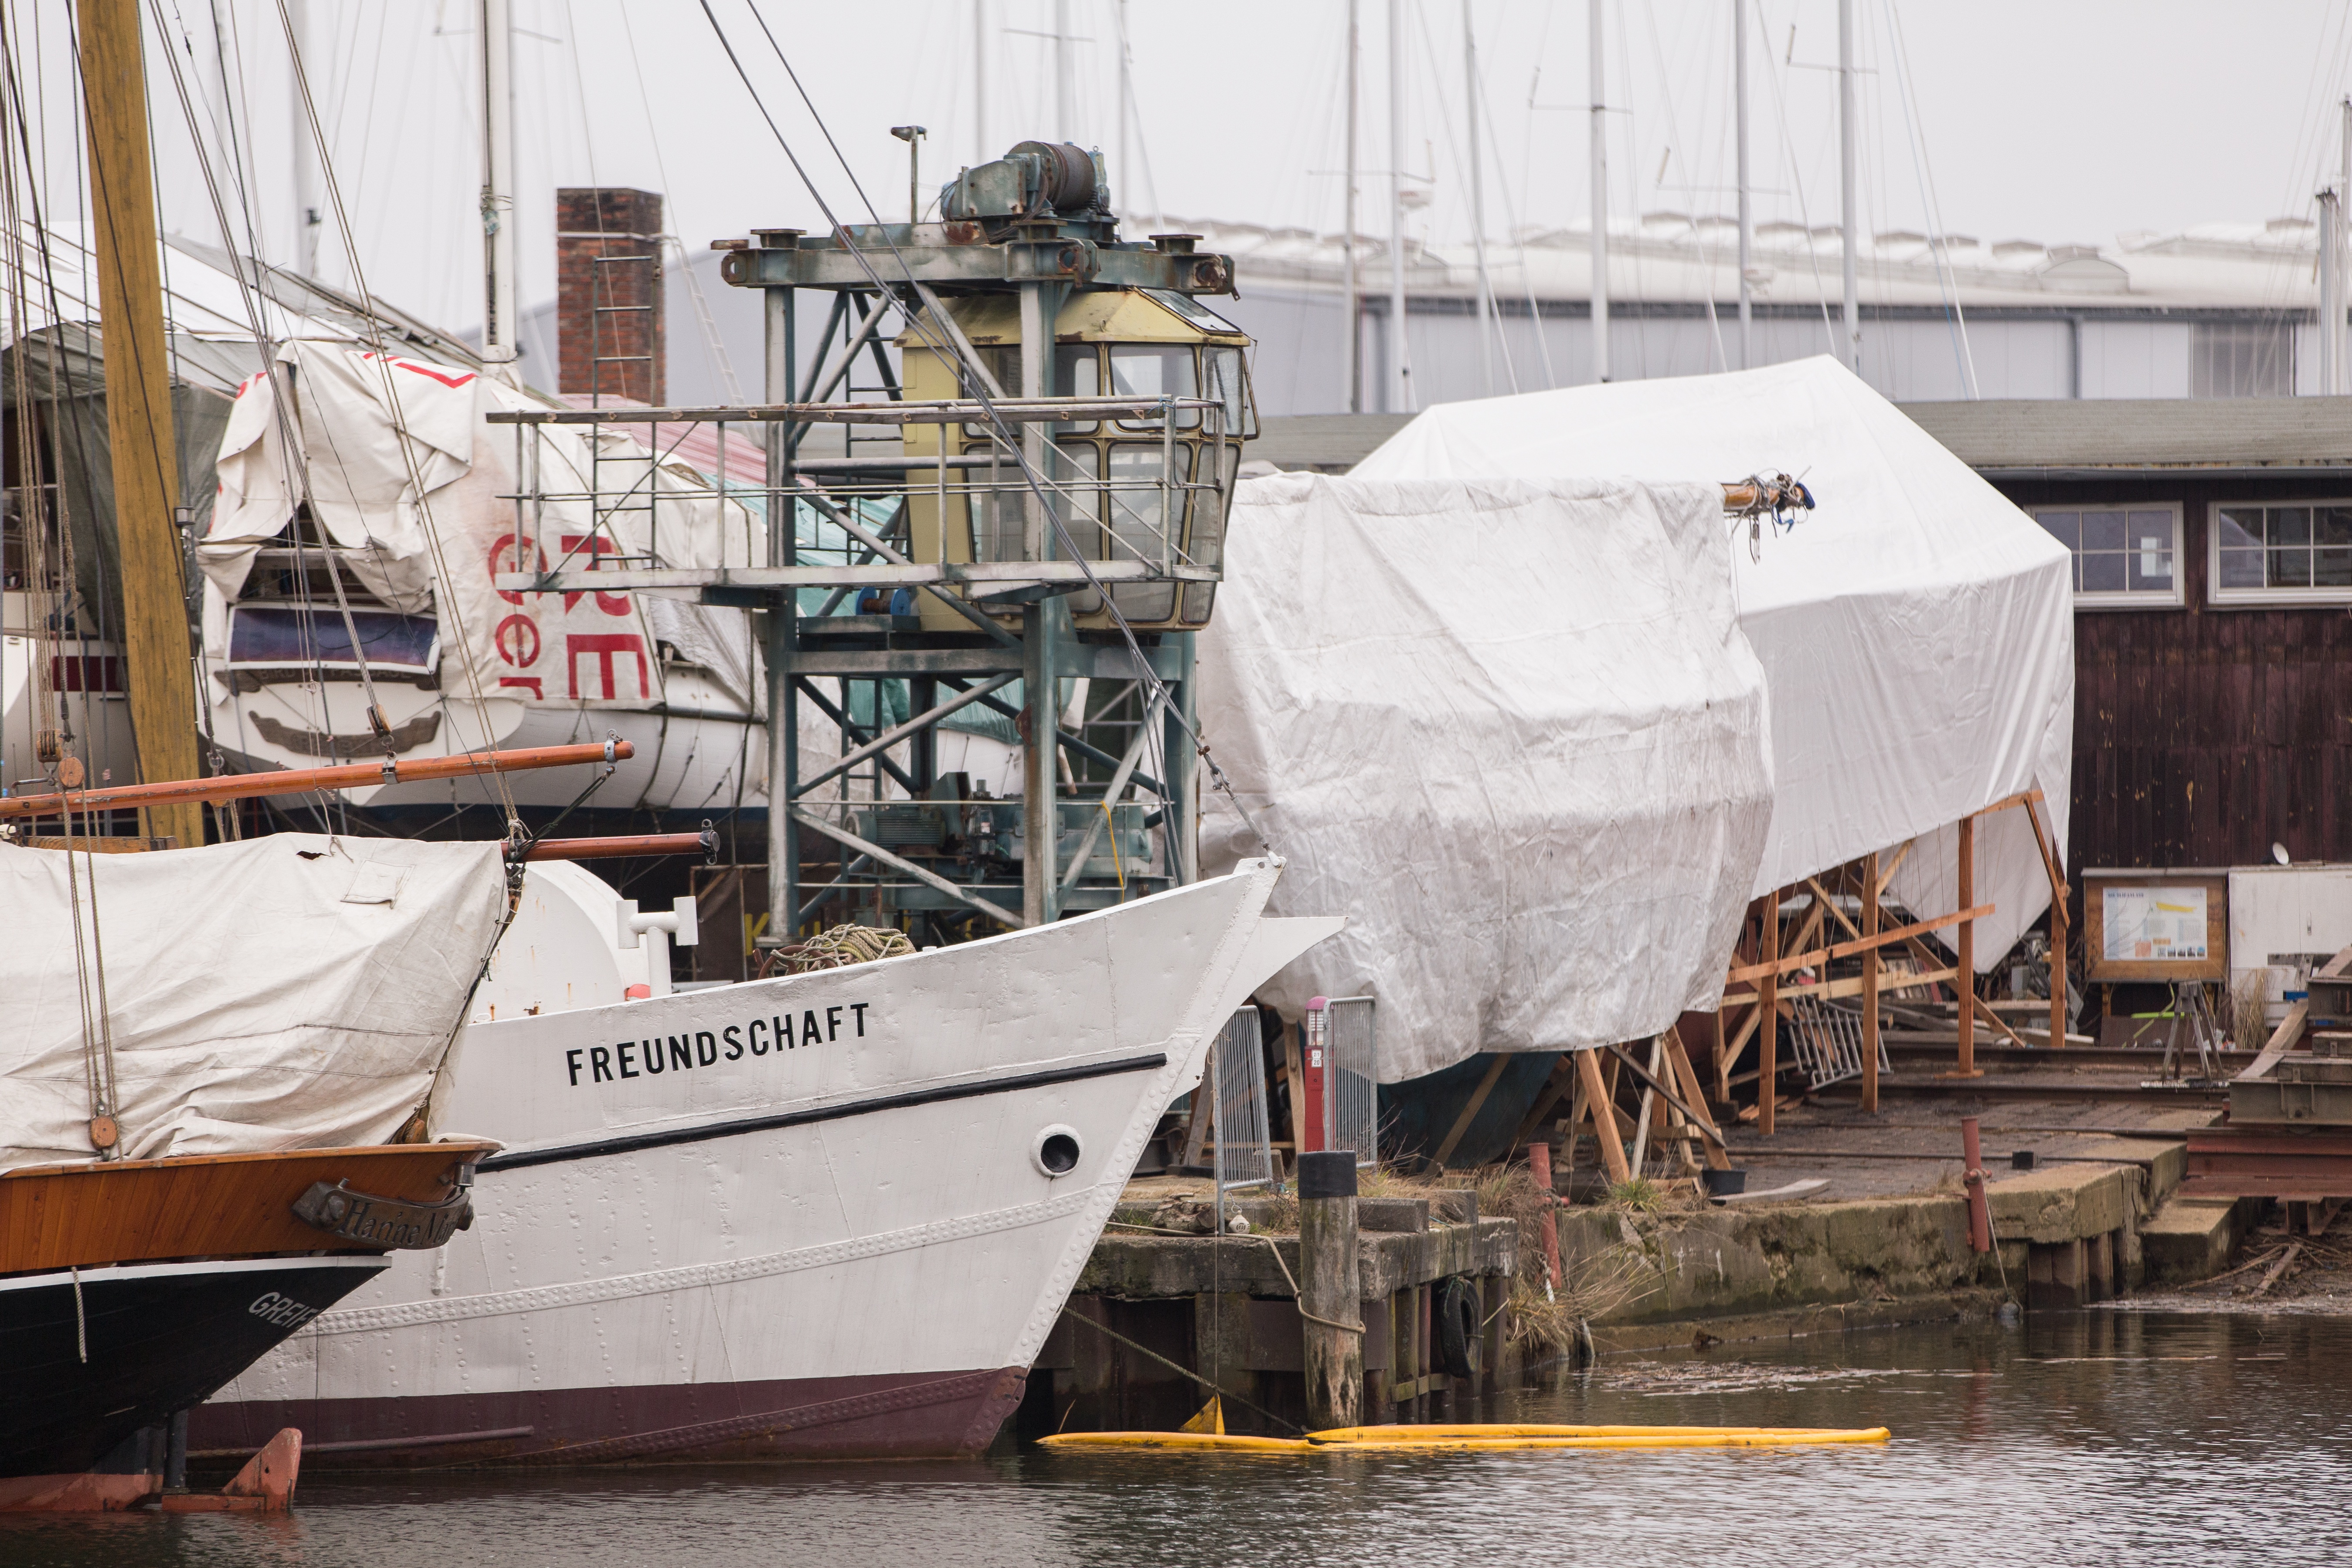
boat, ship, vehicle, mast, sailboat, watercraft, fishing vessel